Matthew Schreiber

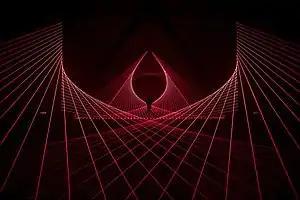
Leviathan at Dark MOFO by Matthew Schreiber

Matthew Schreiber (born 1967, Cleveland, Ohio) is an American artist who is known for his work in holography and for his large scale laser light sculptures. Matthew Schreiber produces work in a wide variety of mediums, including drawing, performance, sculpture, video, and light. Recurring subjects within Schreiber's work center on novelty, the occult, and spectacle by using tools of physics, technology and perception. He has exhibited his work internationally, and most recently at large music festivals, an example of which can be found in his 2018 installation at Dark MOFO in Tasmania, in which Schreiber created a massive laser-light installation that completely immersed viewers.